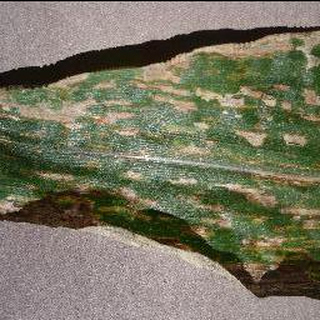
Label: corn_cercospora_leaf_spot